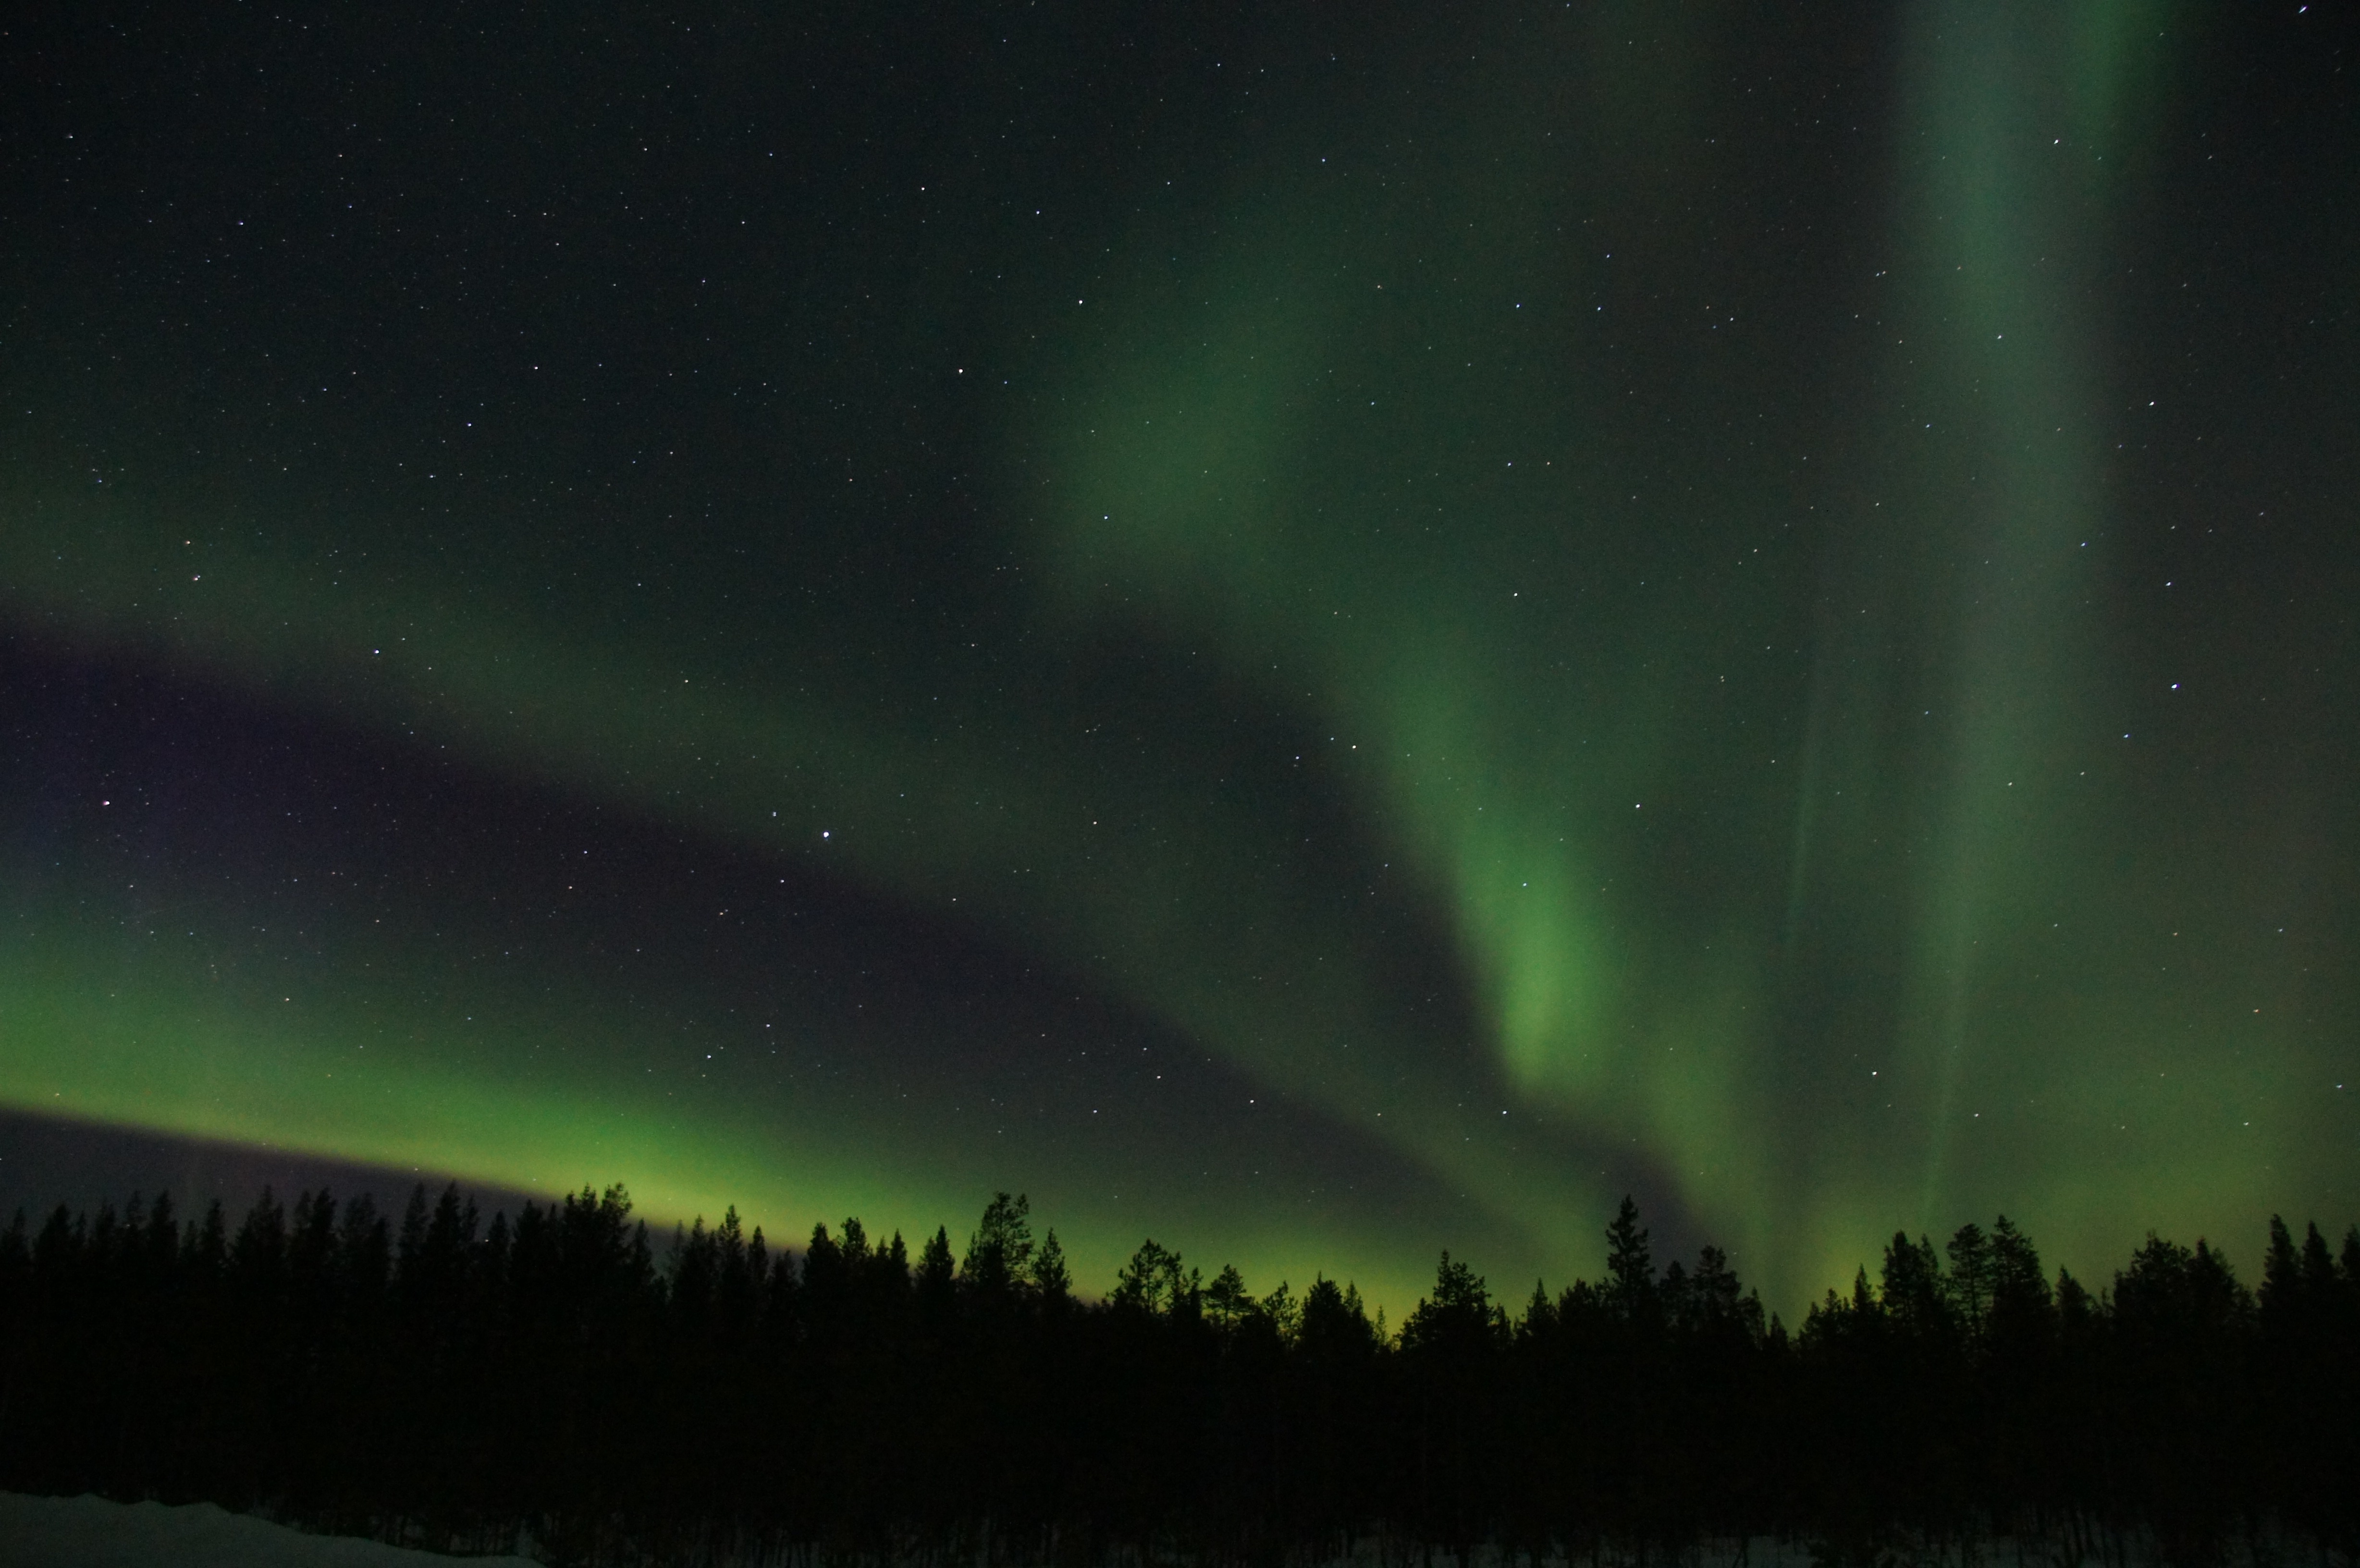
light, atmosphere, green, aurora, aurora borealis, northern lights, electrons, light phenomenon, solar wind